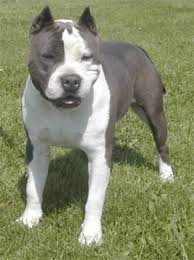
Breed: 216-n000078-American_Staffordshire_terrier